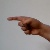
The image shows a hand gesture representing the letter 'G' in Indian Sign Language.